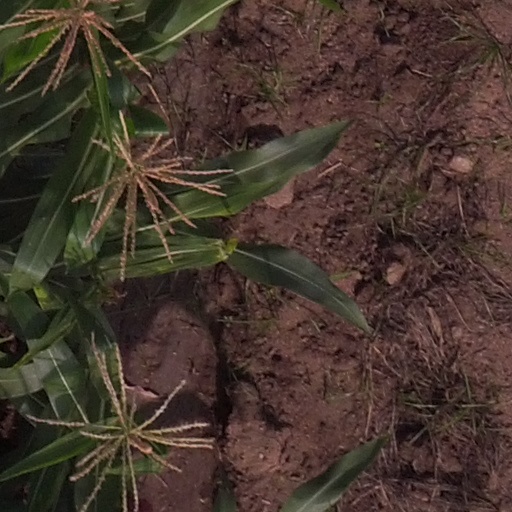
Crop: maize; corn